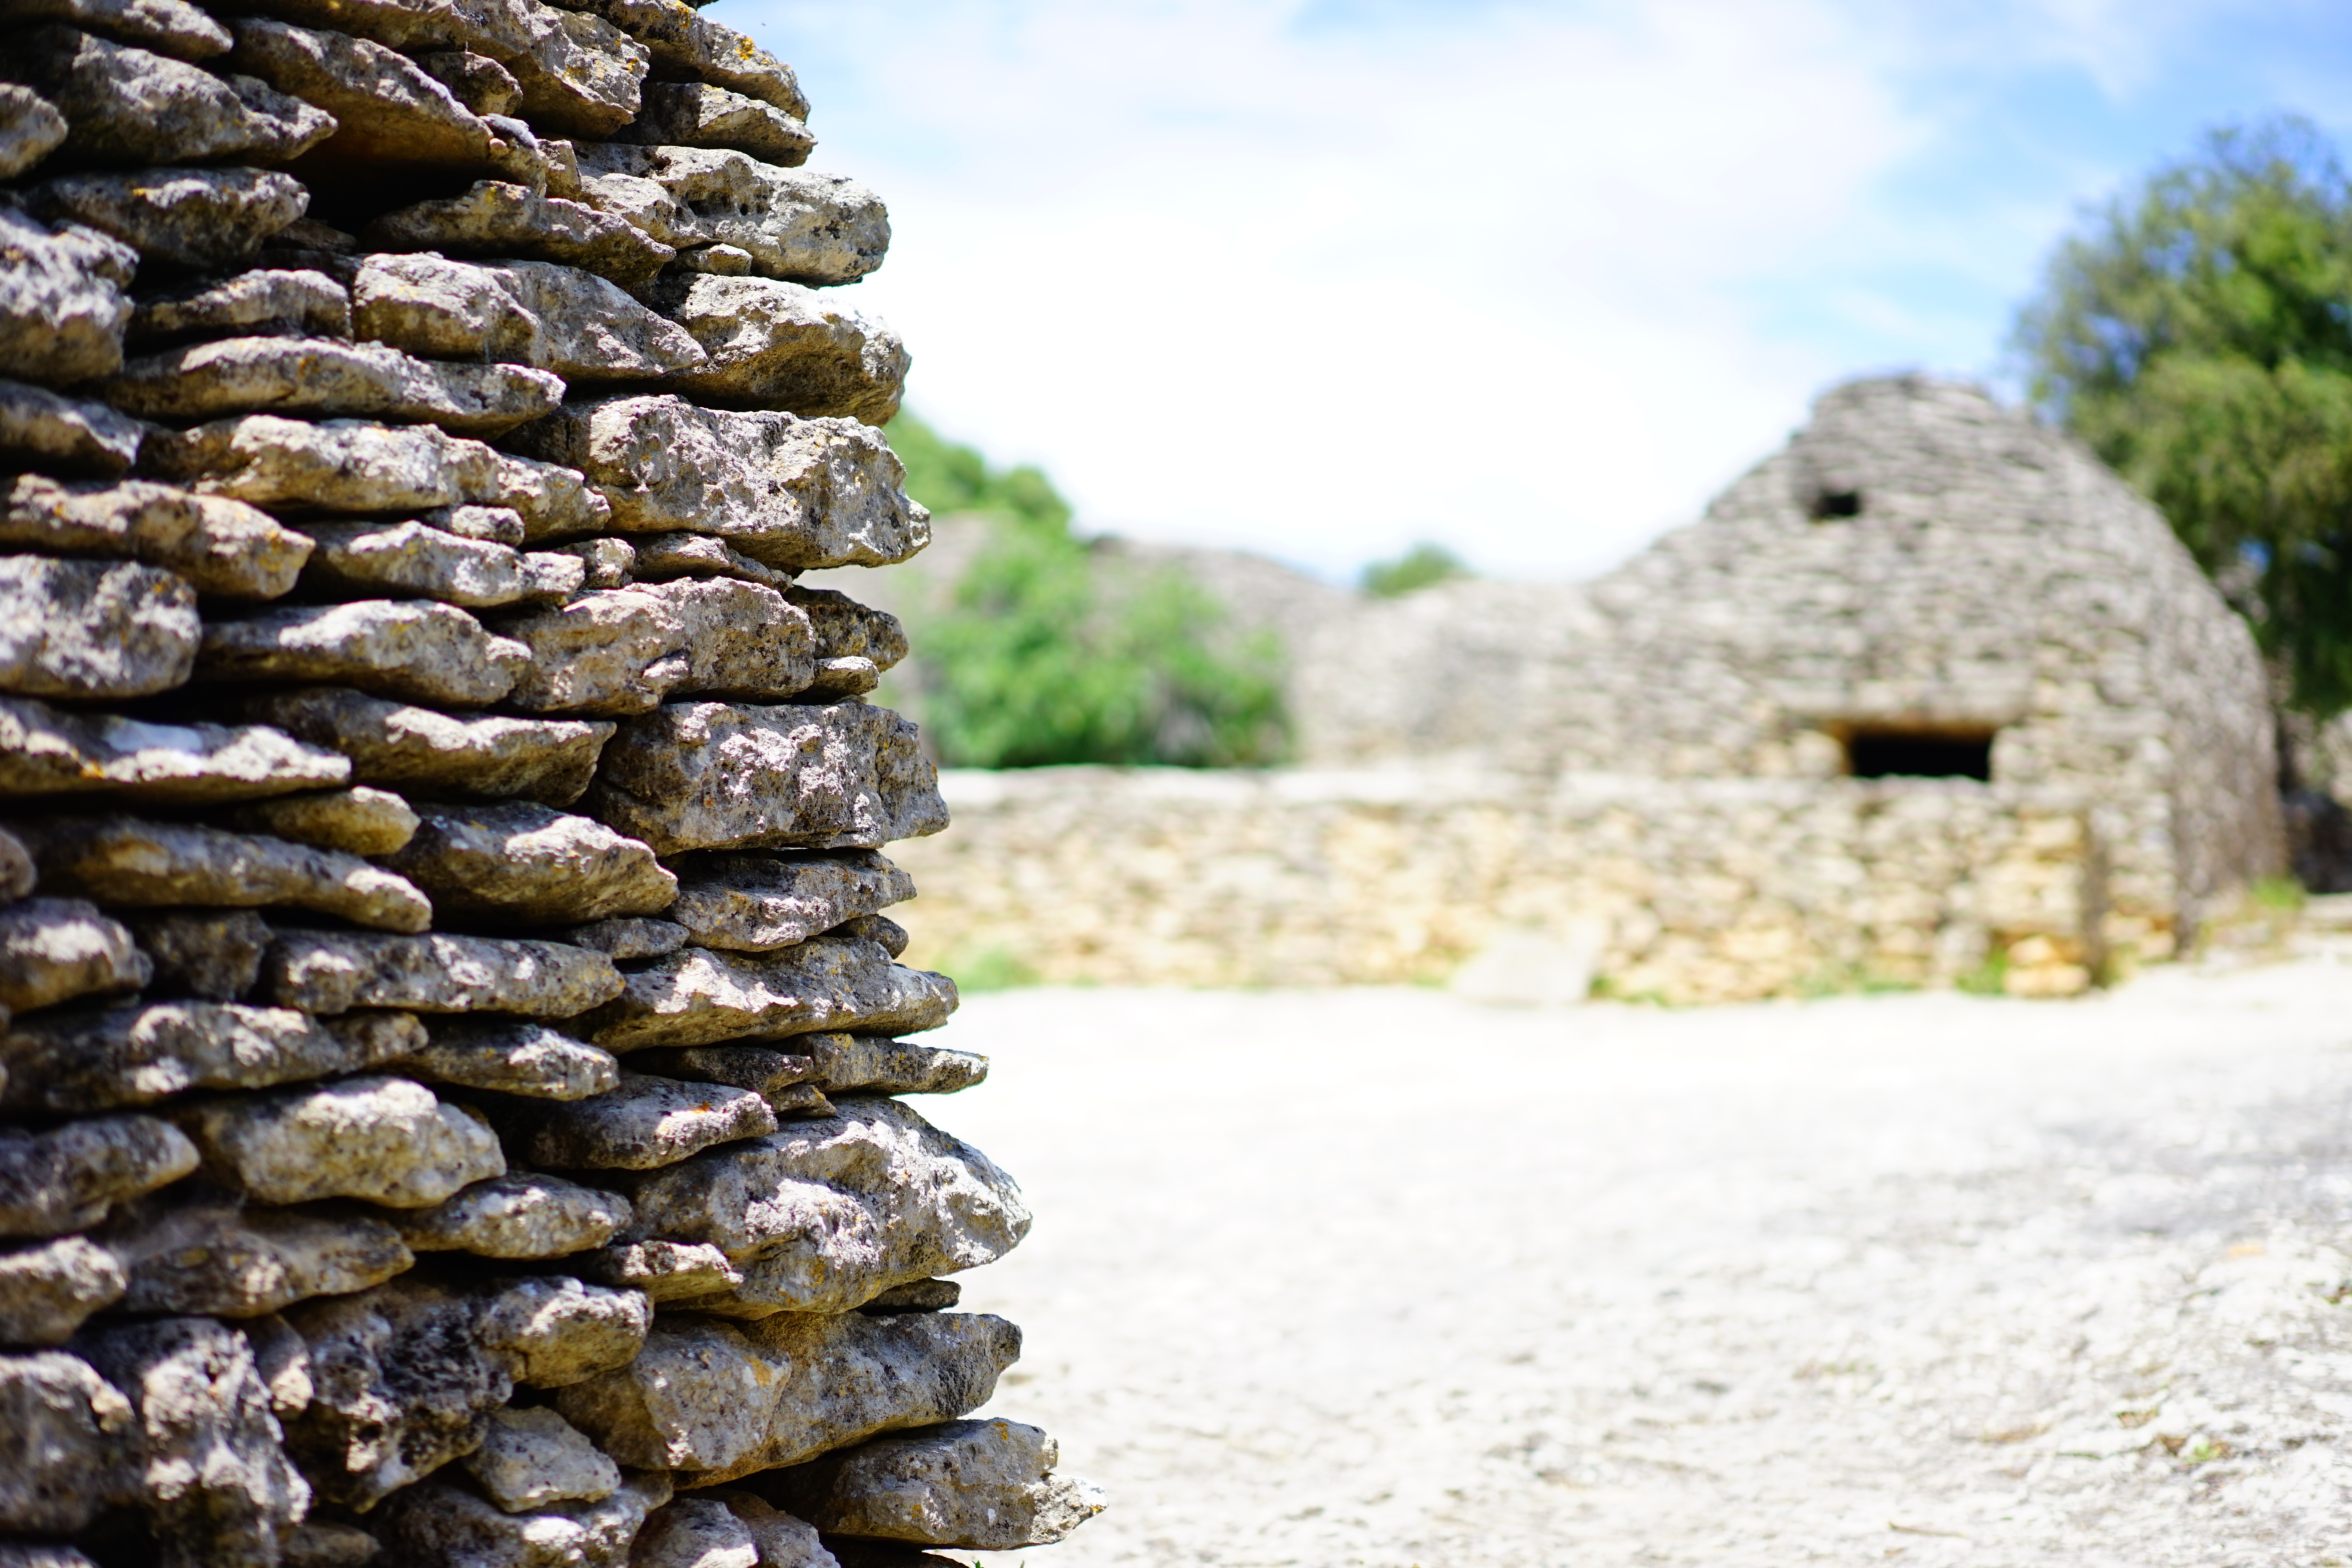
sea, tree, rock, architecture, wood, wall, village, france, museum, stone wall, terrain, material, ruins, rotunda, department, visit, vaucluse, gordes, south of france, historic preservation, open air museum, stone walls, dry stone masonry, village des bories, stone cottages, bories, mounting position, beehive hut, door opening